Duncan Forbes of Culloden (judge, born 1685)

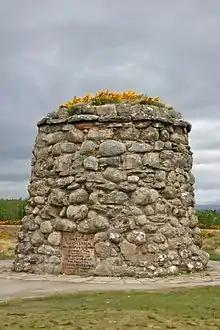
Culloden Memorial erected in 1881 by a later Duncan Forbes.

Forbes was appointed Lord Advocate in 1725, an office increased in importance by the suspension and later abolition of the position of Secretary of State. He was almost immediately involved in the 1725 malt tax riots, caused by protests against a new tax that increased the price of beer. These affected many cities, the largest in Glasgow, where rioters sacked the house of Daniel Campbell, MP for Glasgow or Clyde Burghs, who voted for the tax in Parliament. Forbes ordered the arrest of several Glasgow magistrates suspected of inciting the unrest; they were soon released and the government made a number of concessions, although Daniel Campbell was awarded £6,080 in compensation.